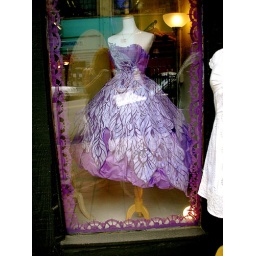
paper dress in window